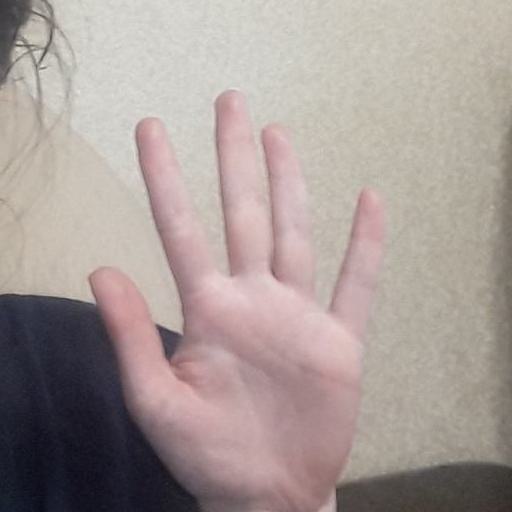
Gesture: palm